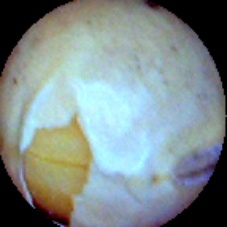
Label: Skin-damaged